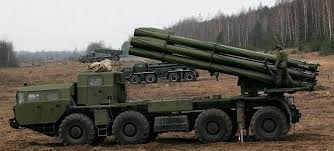
Label: BM-30